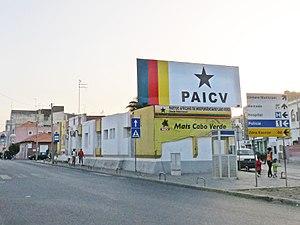
Praia (Cap-Vert)